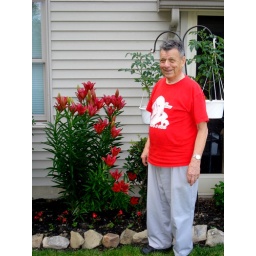
Dad--the man in the red shirt with a green thumb!